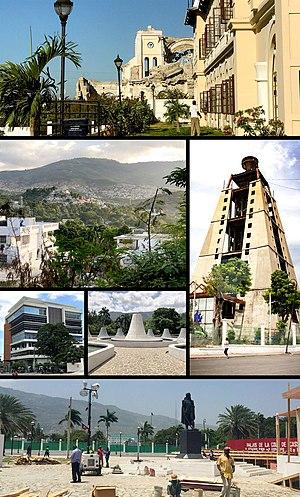
Réalisé à partir des fichiers suivants
Port-au-Prince est la capitale et la plus peuplée des communes d'Haïti, dont l'aire urbaine compterait près de 2 754 812 habitants appelés Port-au-Princiens et Port-au-Princiennes. Du point de vue administratif, Port-au-Prince est à la fois le chef-lieu du département de l'Ouest et de l'arrondissement de Port-au-Prince.